Di Gi Charat

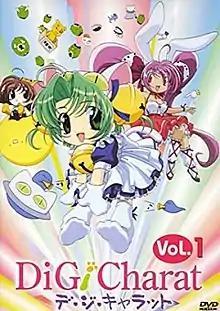
Cover of the first anime DVD volume, featuring Dejiko/Digiko (center), Puchiko on top of Gema (left), and Rabi~en~Rose (right)

is a Japanese manga and anime series created by Koge-Donbo. The series follows a catgirl named Di Gi Charat "Dejiko" who was adopted as the mascot of Broccoli's retail chain store, Gamers. The original anime series and its original video animations (OVAs) are set in a Gamers store. There are twenty Gamers stores across Japan.